List of Primulales of Montana

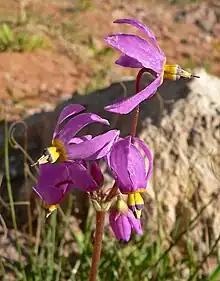
Few-flowered shootingstar, "Dodecatheon pulchellum"

There are at least 18 members of the primrose order, Primulales, found in Montana. Some of these species are exotics (not native to Montana) and some species have been designated as "Species of Concern".